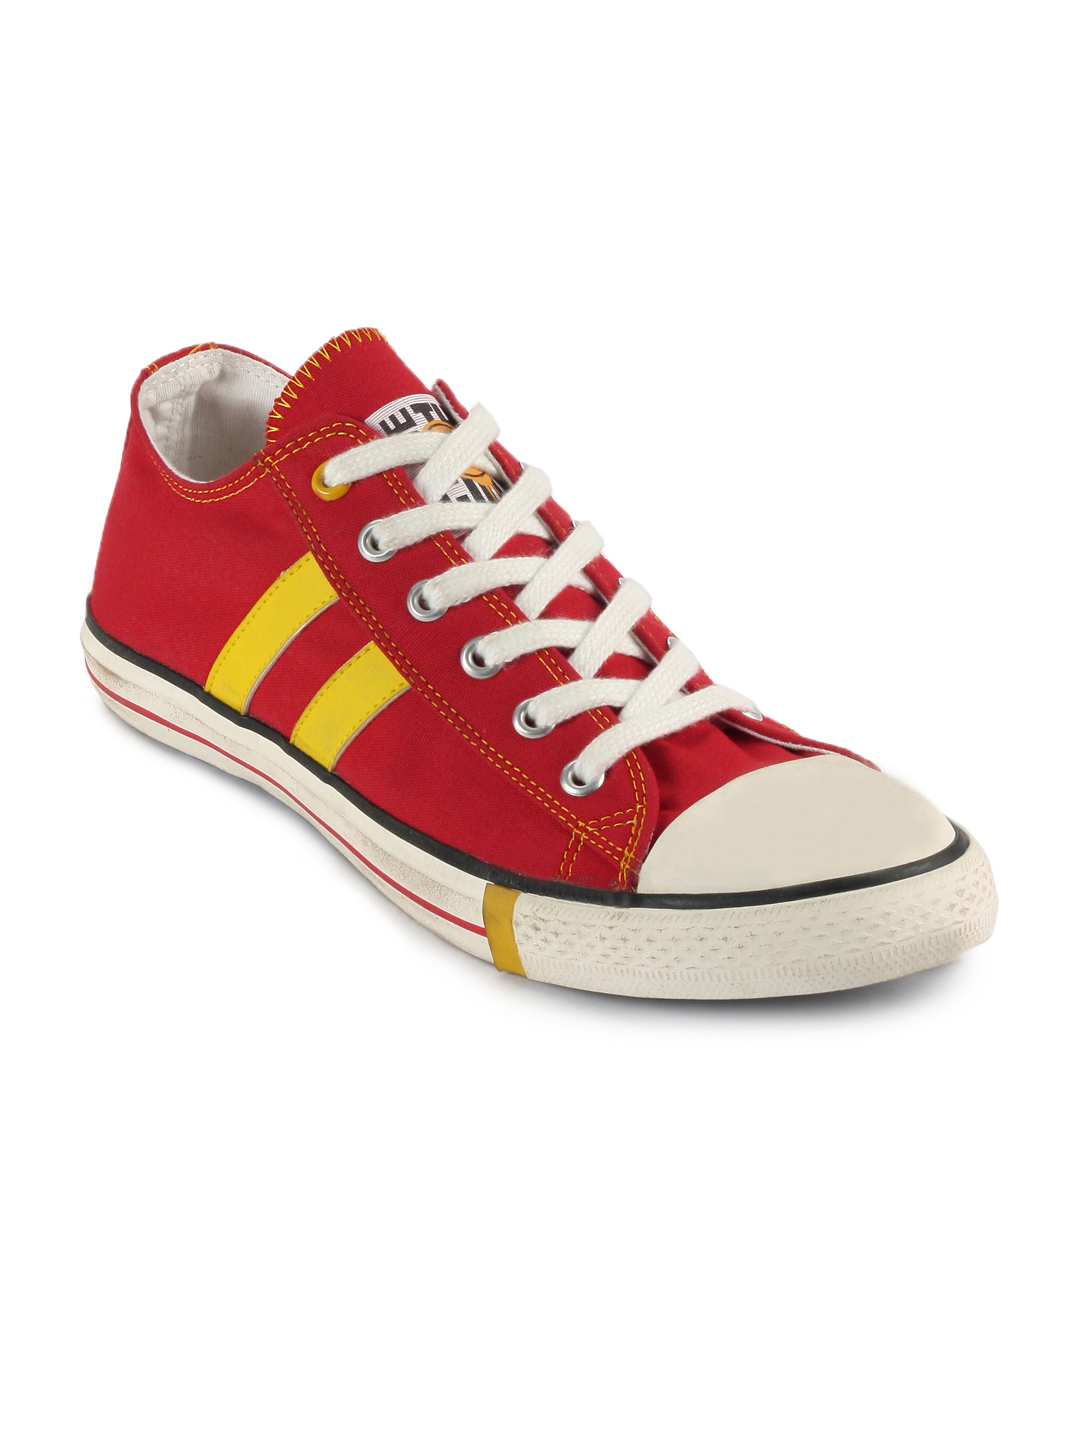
ID Men Red Casual Shoes
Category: Footwear / Shoes / Casual Shoes
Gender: Men
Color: Red
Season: Summer 2011
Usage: Casual